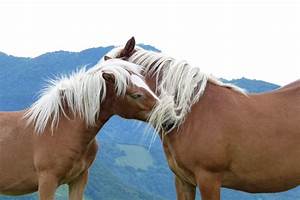
Label: cavallo